Saint Thomas Christians

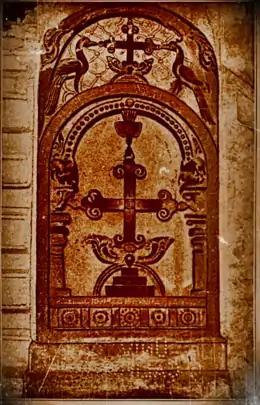
An ancient St Thomas Cross at Kottayam Knanaya Valiyapally

St. Thomas Christians are a distinct community, both in terms of culture and religion. Though their liturgy and theology remained that of East-Syrian Christians of Persia, their life-style customs and traditions were basically Indian. It is oft-quoted: "Nazranis are Indian in culture, Christian in faith and Syrian in liturgy".